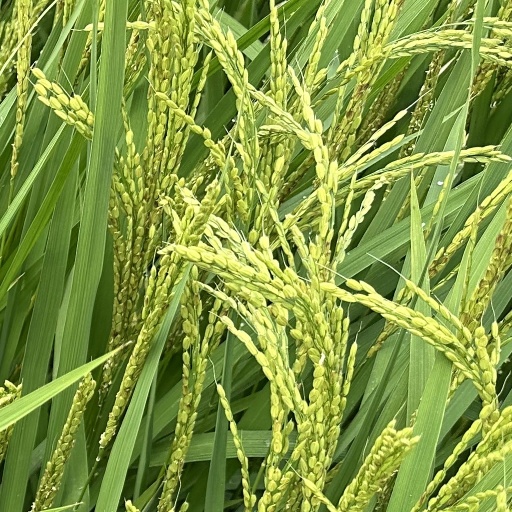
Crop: rice